One of the Hollywood Ten

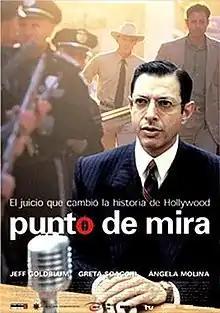
Spanish theatrical poster

One of the Hollywood Ten is a 2000 Spanish-British bio-picture. The film was written and directed by Karl Francis.